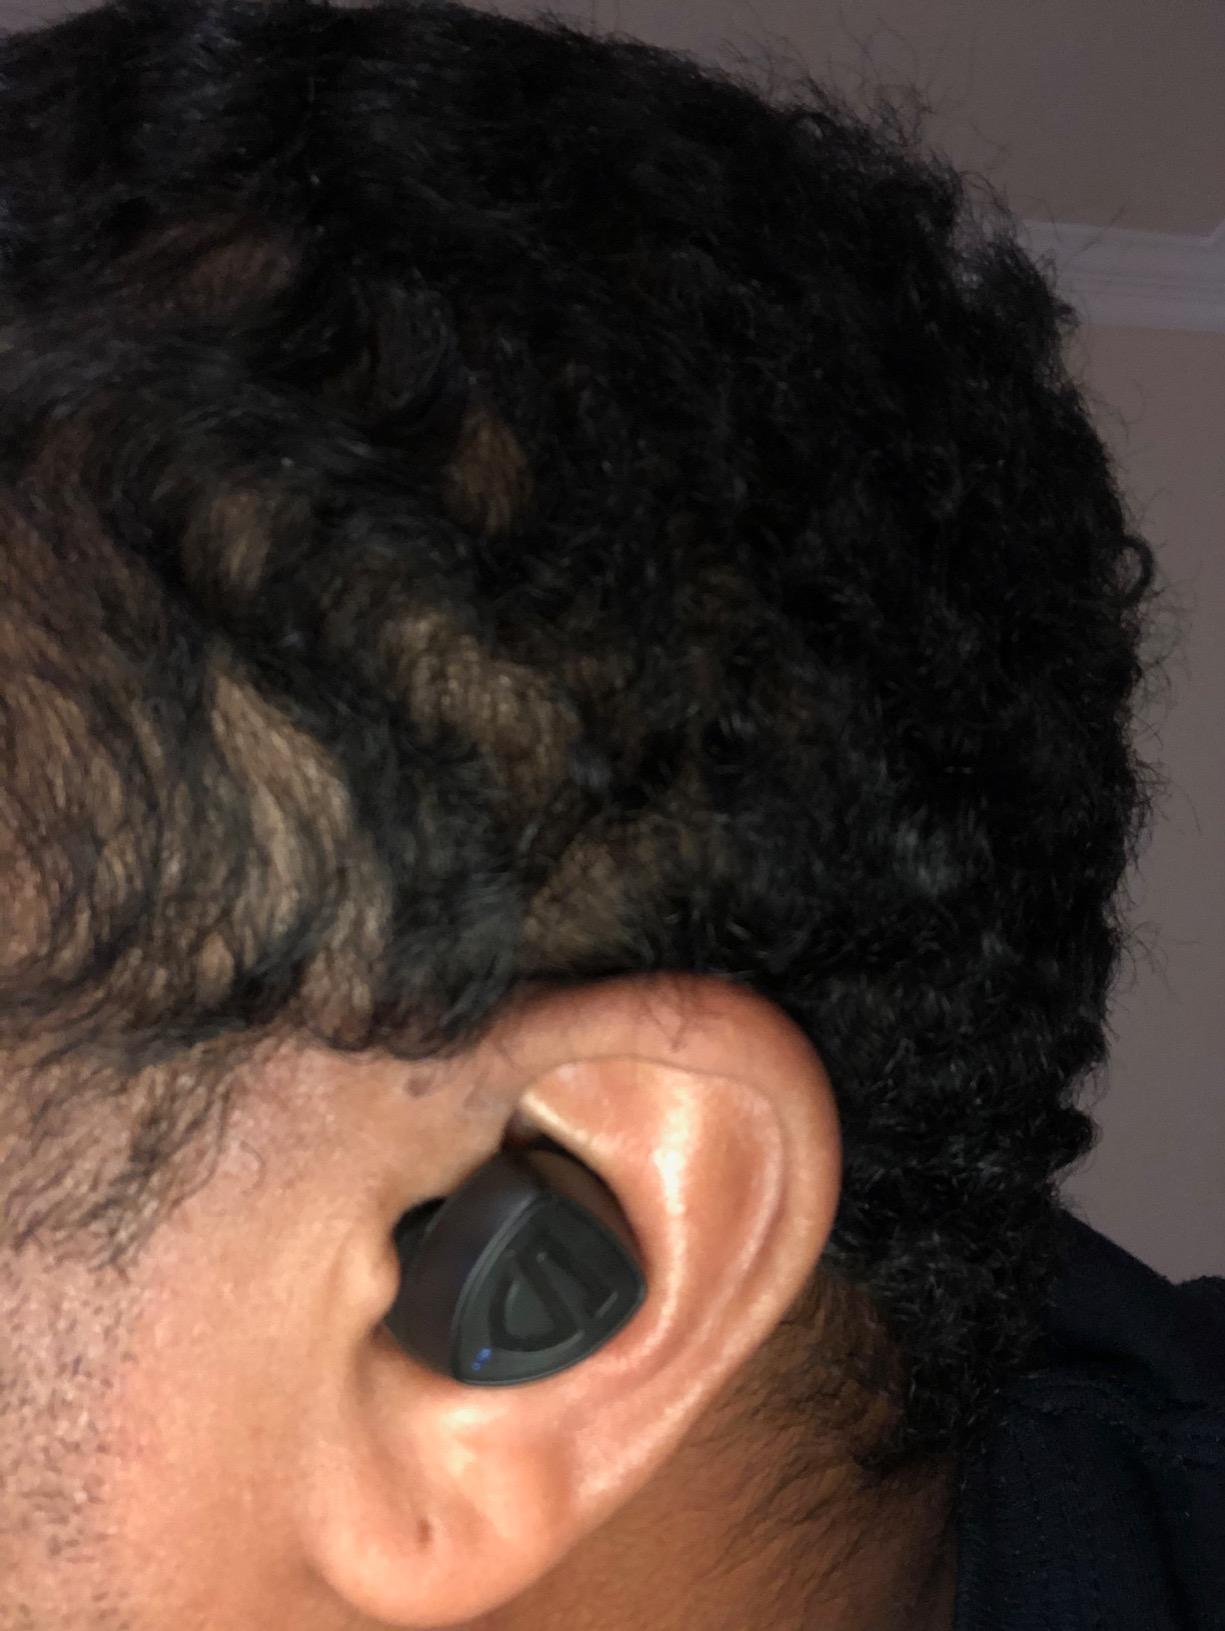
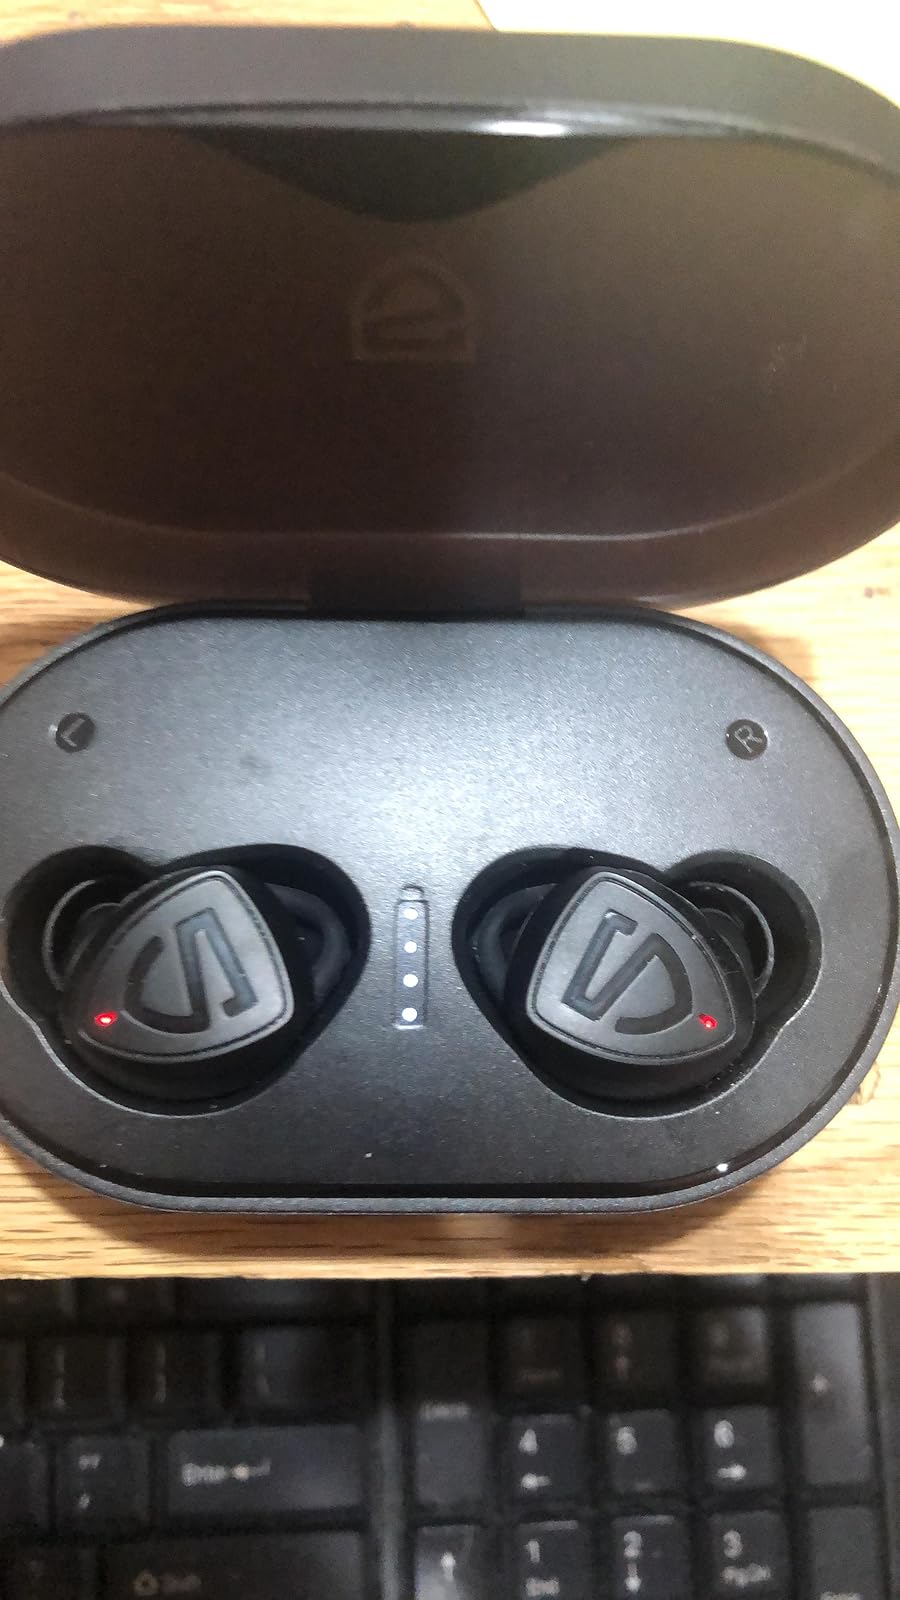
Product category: earbuds
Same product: yes